Gyros
Also known as:
ar - Arabic: جروية
ca - Catalan: Pita giros
cs - Czech: Gyros
da - Danish: Gyros
de - German: Gyros
el - Greek: Γύρος
en-simple - Simple English: Gyros
eo - Esperanto: Giros
es - Spanish: Gyros
fa - Persian: جایرو
fi - Finnish: Gyros
fr - French: Gyros
he - Hebrew: גירוס
hr - Croatian: Gyros
hu - Hungarian: Gírosz
hy - Armenian: Գիրոս
id - Indonesian: Gyro
it - Italian: Gyros
ja - Japanese: ギロピタ
jv - Javanese: Gyro
ka - Georgian: გირო
ko - Korean: 기로스
li - Limburgish: Gyros
mk - Macedonian: Гиро
nb - Norwegian Bokmål: Gyros
nl - Dutch: Gyros
pl - Polish: Gyros
pt - Portuguese: Gyros
ru - Russian: Гирос
sk - Slovak: Gyros
sr - Serbian: Гирос
sv - Swedish: Gyros
tr - Turkish: Gyros
ug - Uyghur: گىيروس
uk - Ukrainian: Гірос
vi - Vietnamese: Gyros
zh - Chinese: 希腊旋转烤肉
Category: meat (grilled meat)
Cuisine: Greek
Associated cuisines: Greek
Area: Greece
Countries: Greece
Region: Southern Europe

This dish is meat cooked on a vertical rotisserie, then sliced and served wrapped or stuffed in pita bread, along with other ingredients such as tomato, onion, fried potatoes, and tzatziki.

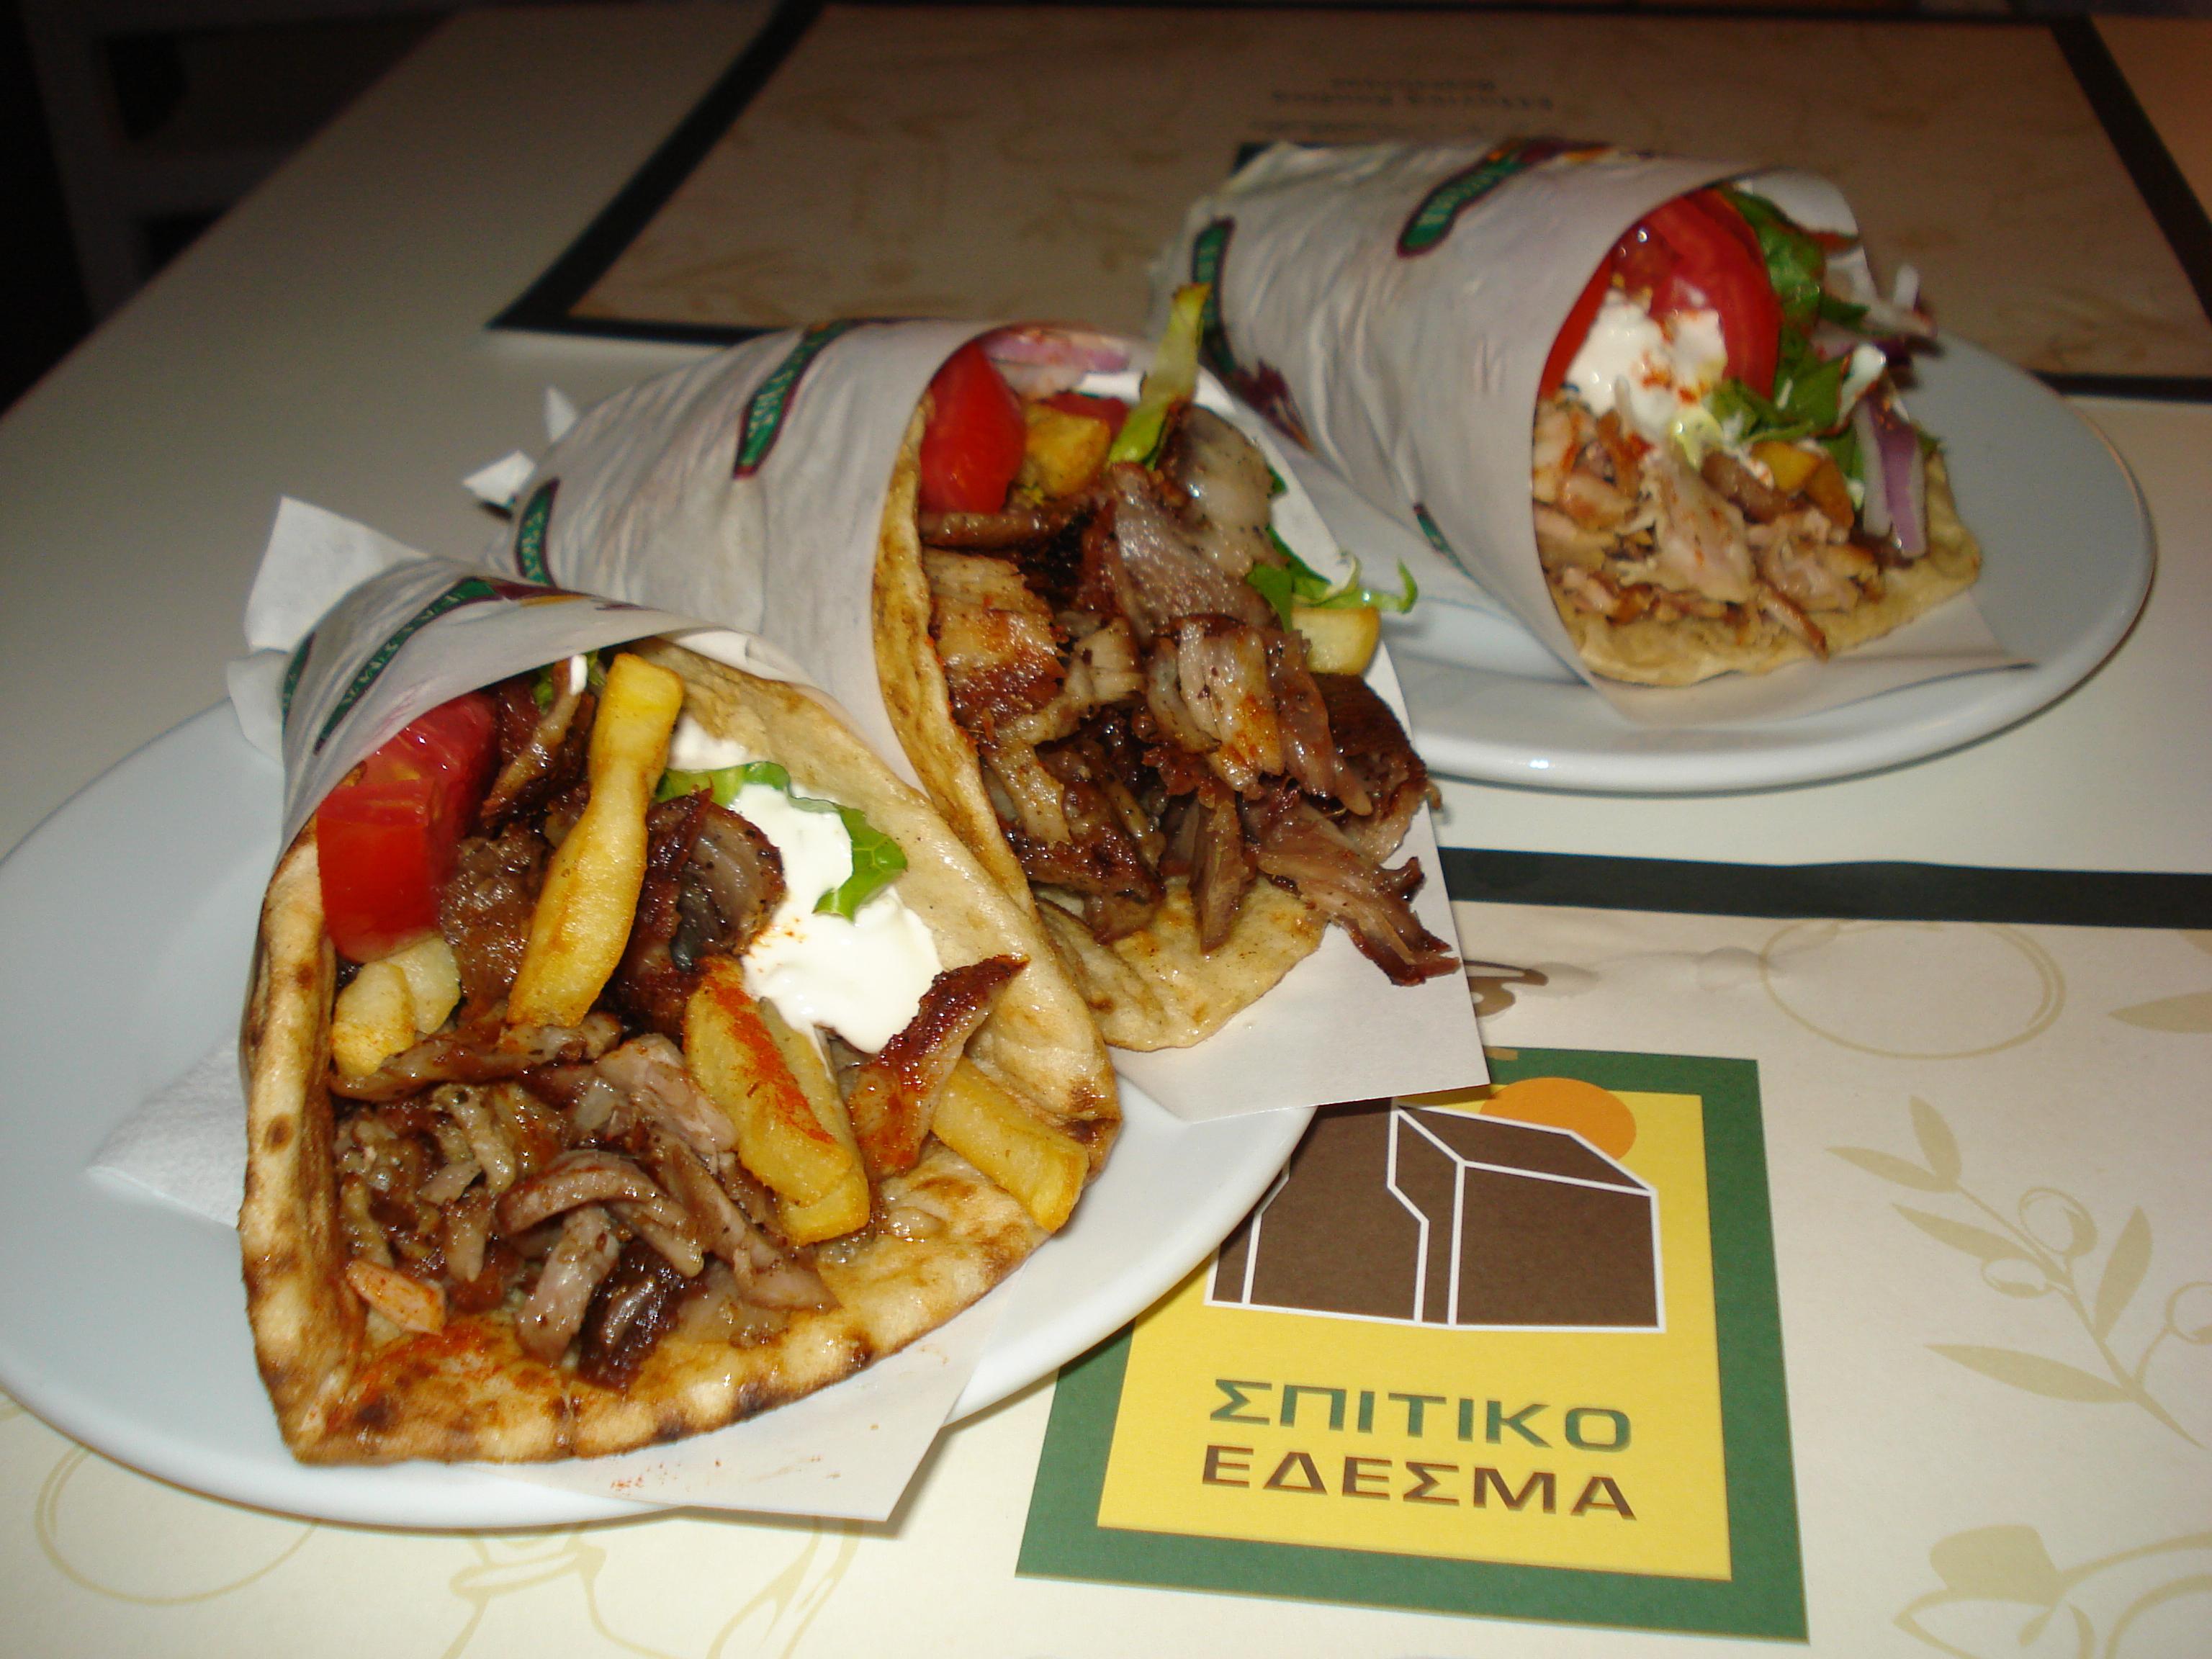
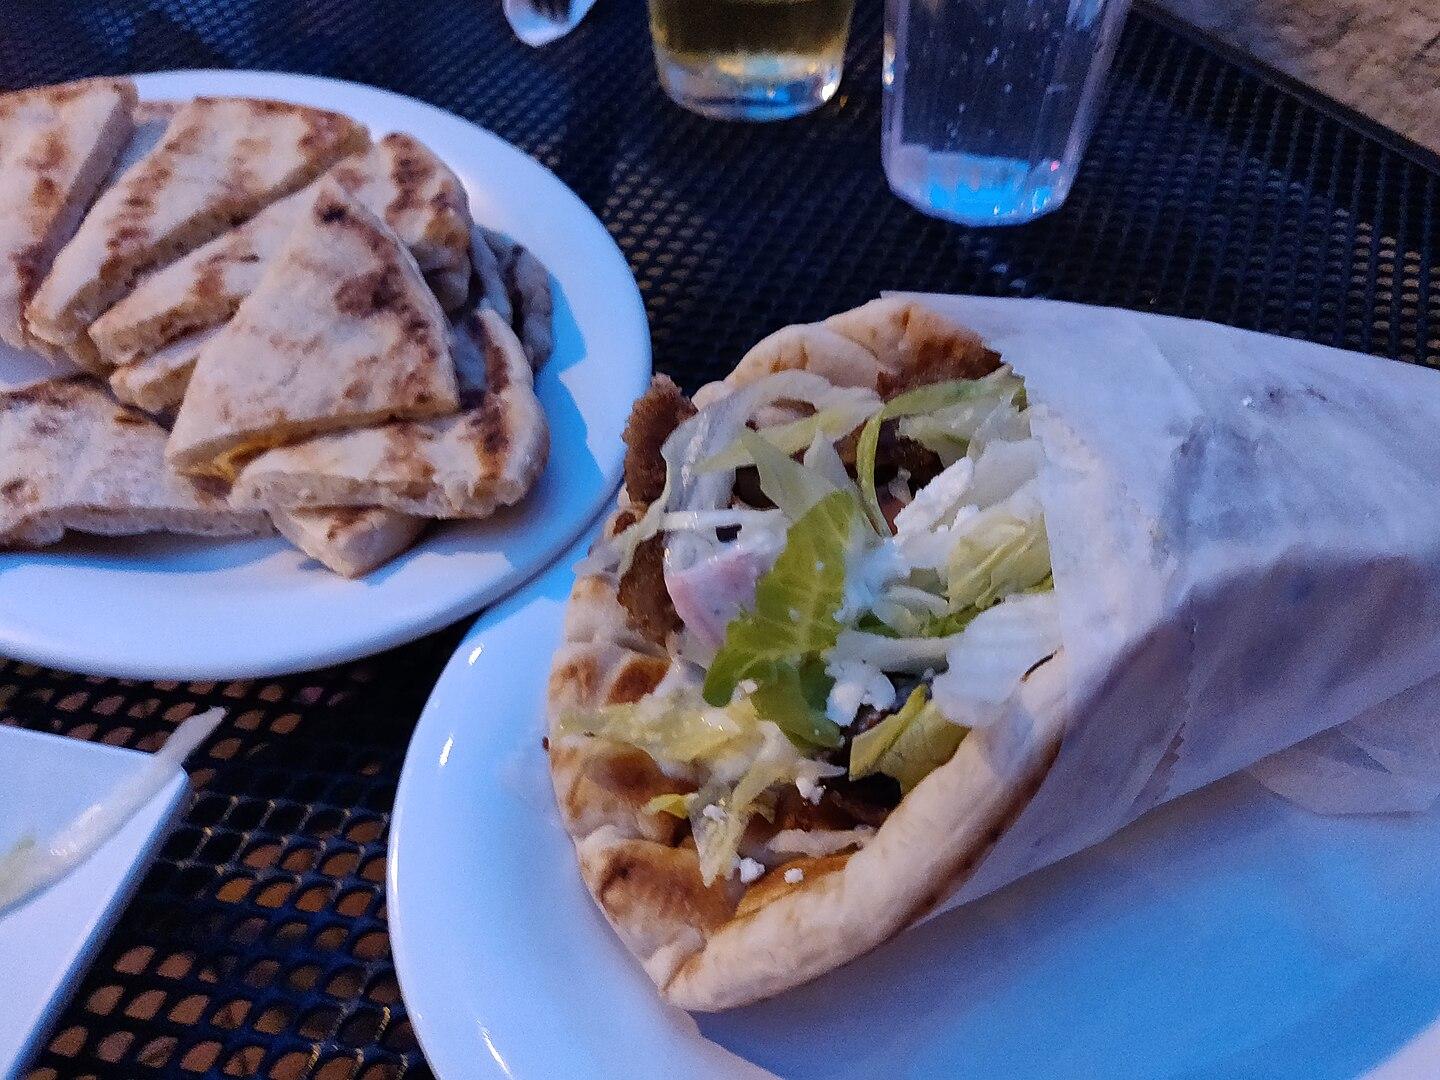
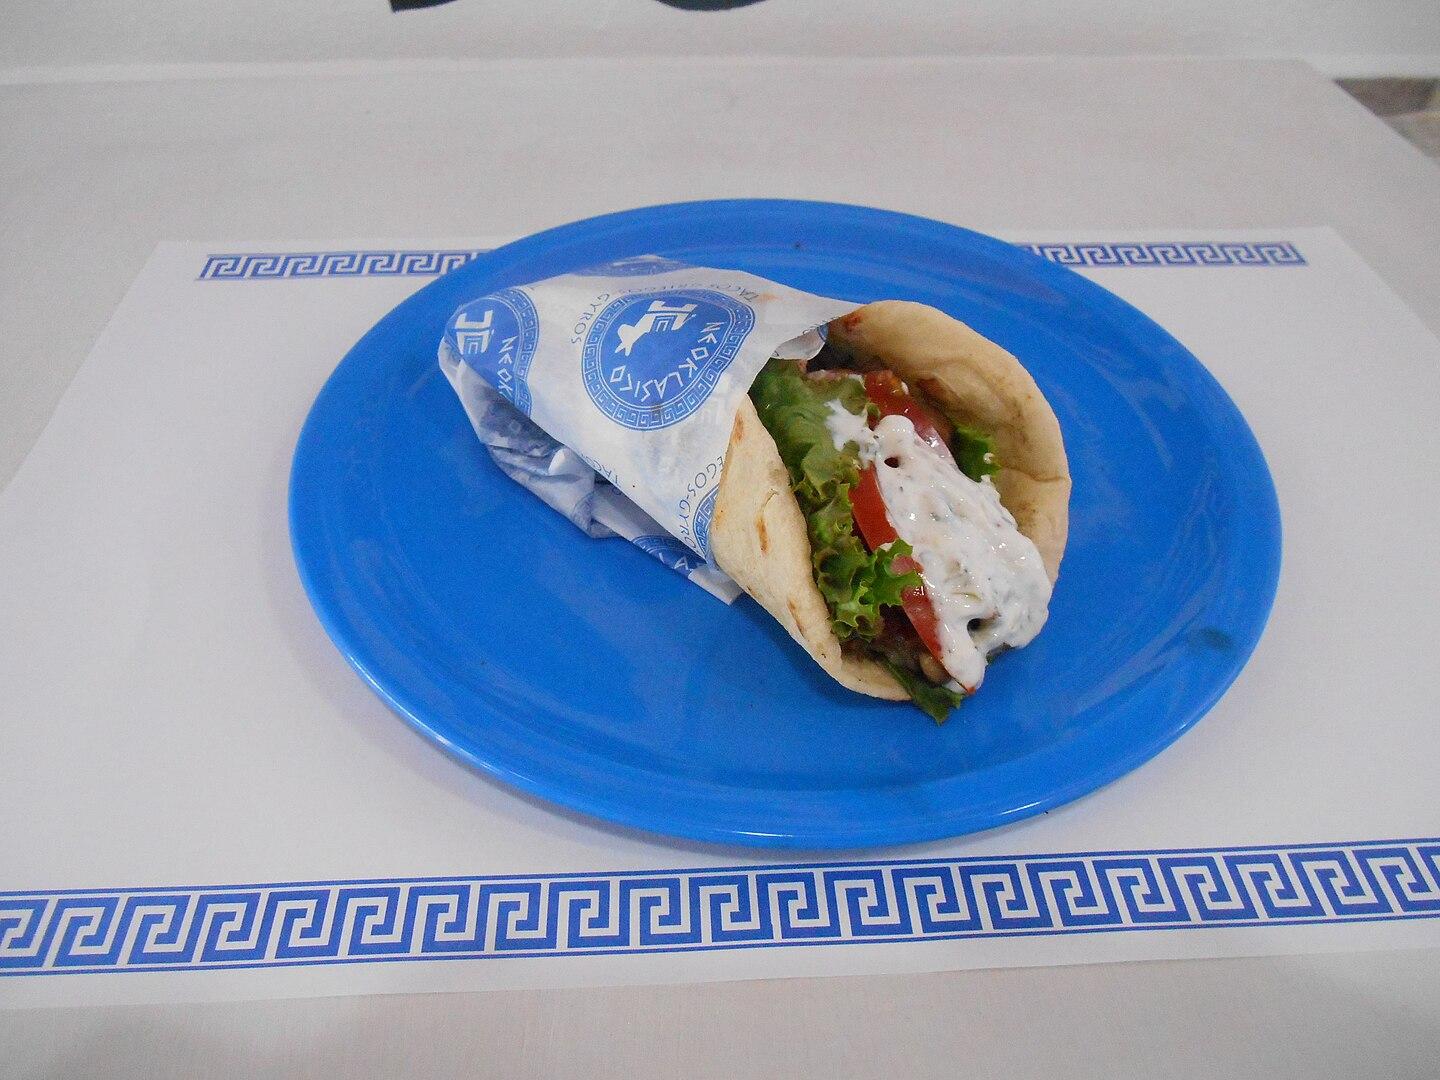
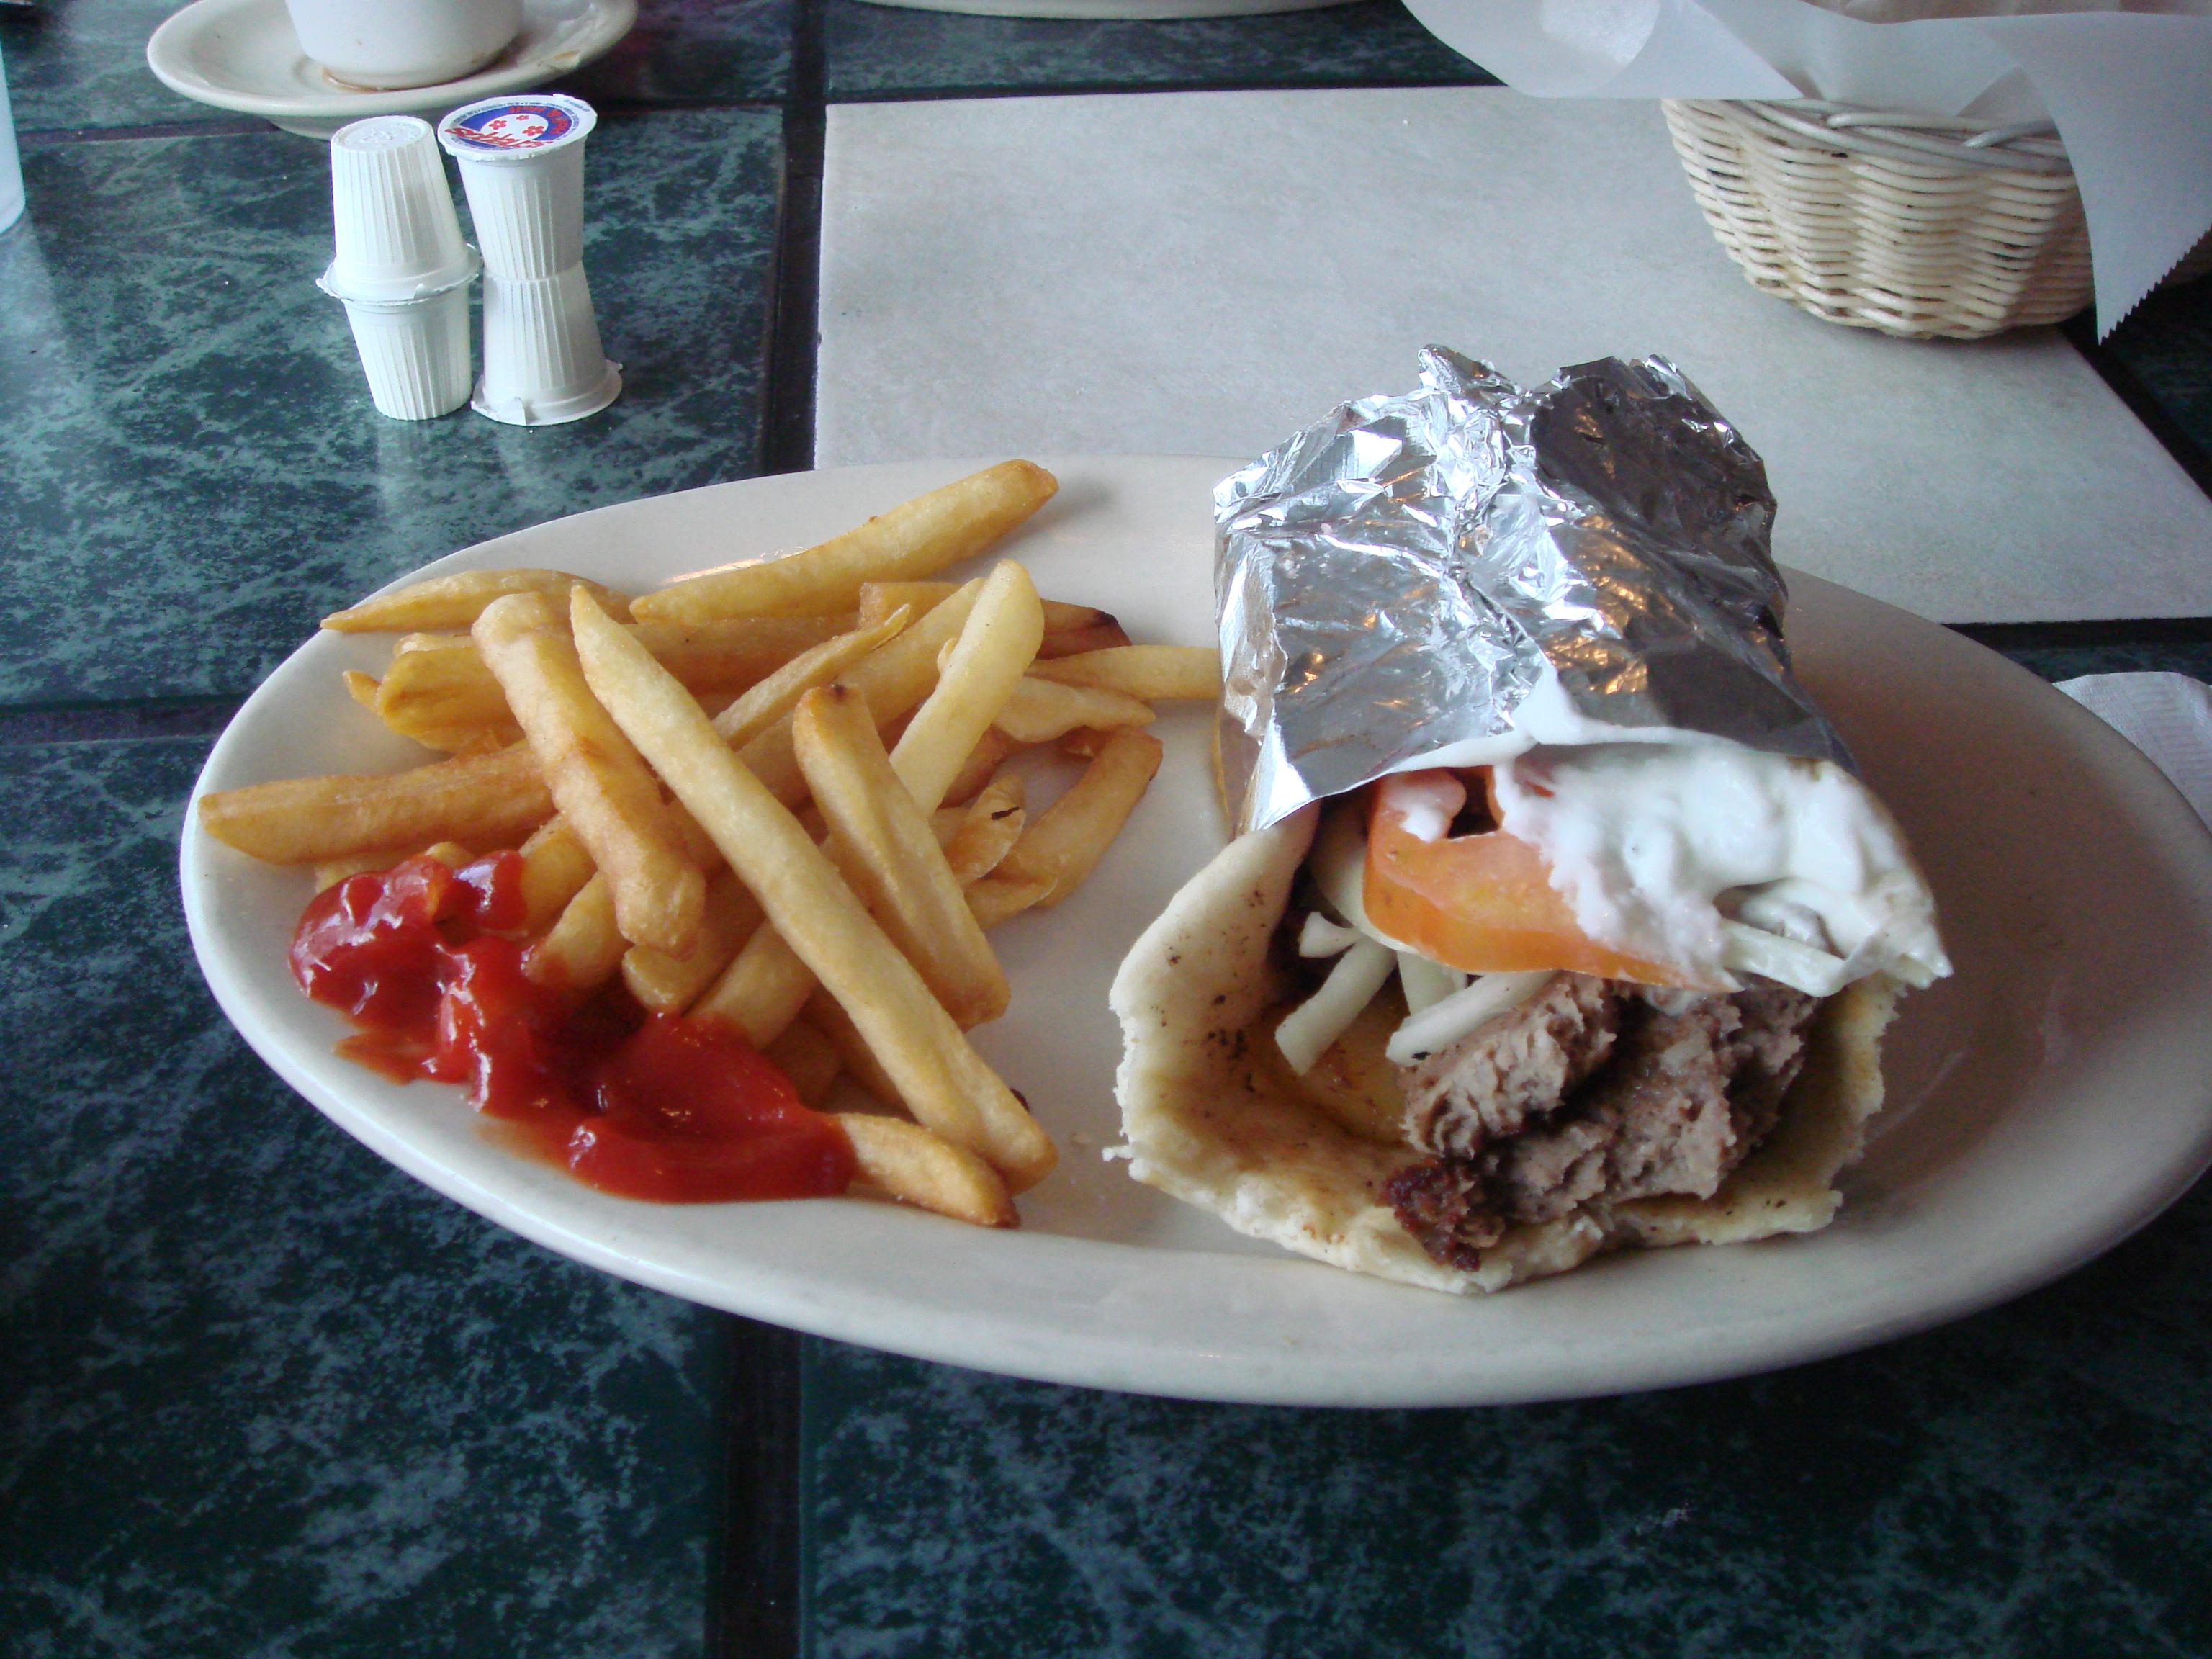
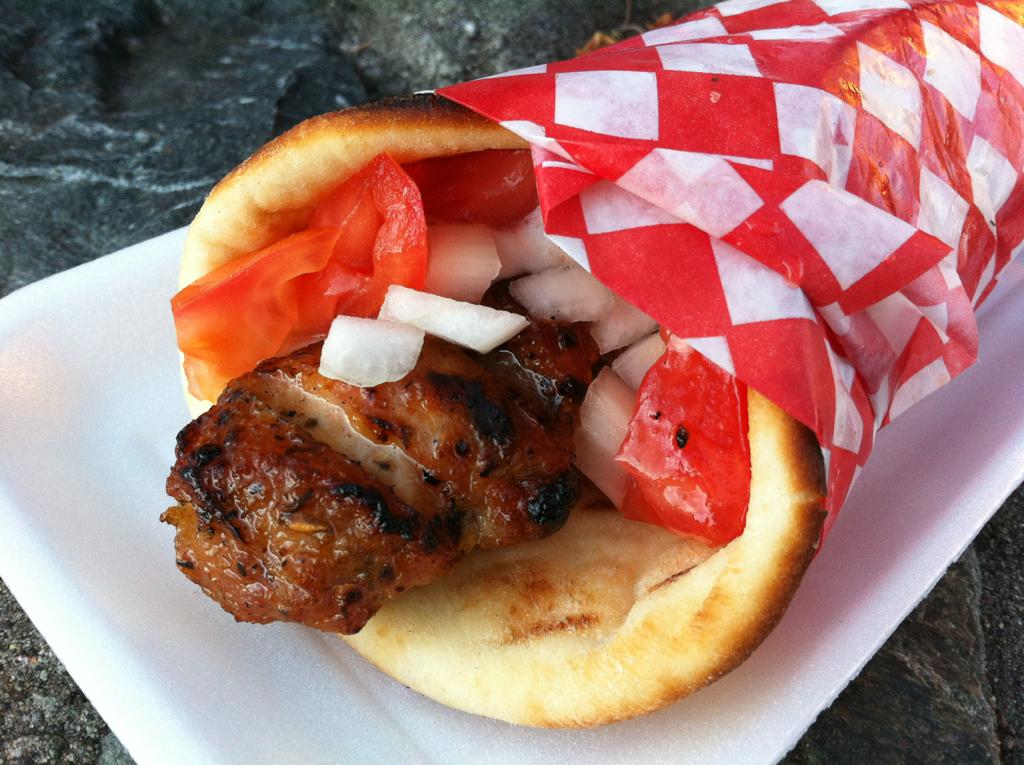